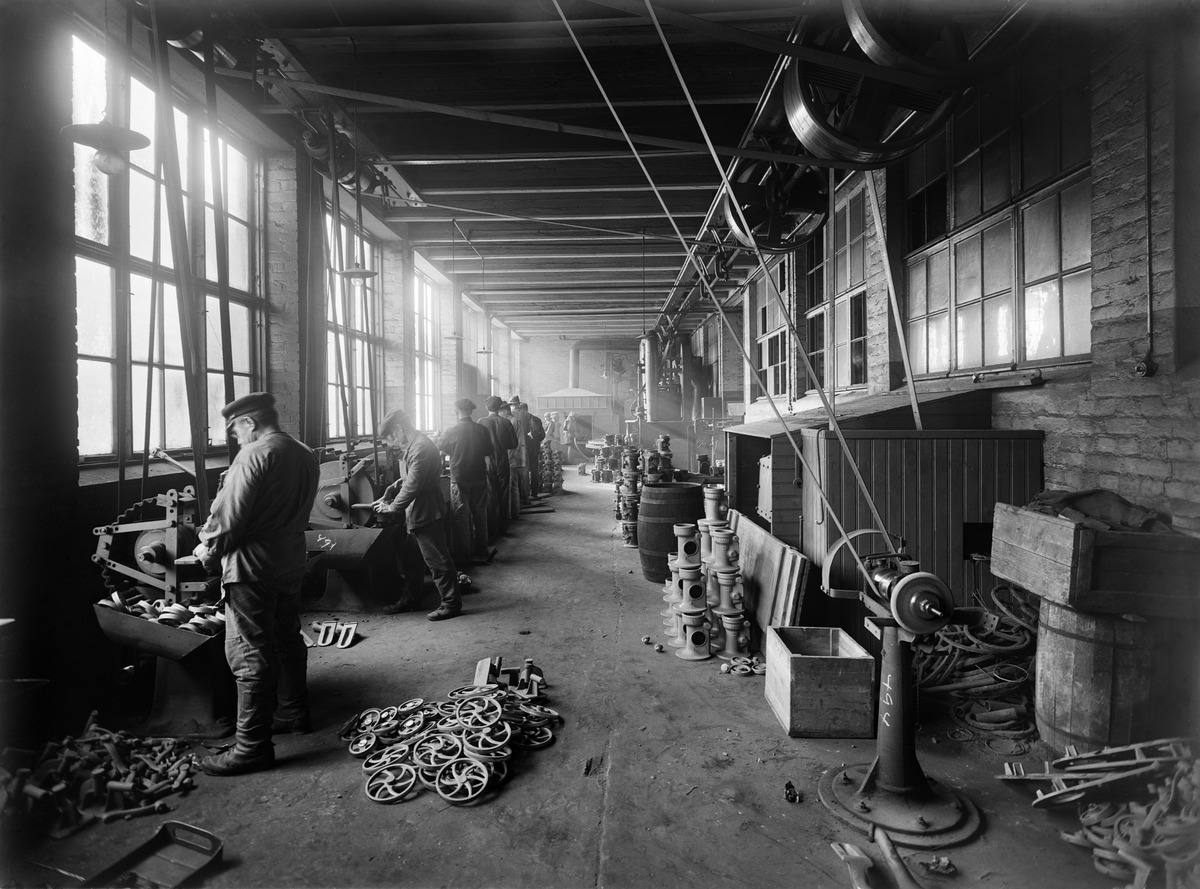
Kone ja Siltarakennus Oy
sisällön kuvaus: Kone ja Siltarakennus Oy.

Sörnäisten rantatie 9-11 - Haapaniemenkatu 5 mustavalkoinen
Kuvaaja: Sundström, Eric, valokuvaaja
Ajankohta: kuvausaika 1910 -luku
Paikka: Suomi, Uusimaa, Helsinki, Sörnäinen Helsinki, Sörnäisten rantatie 9-11
Aiheet: tehdastyöt, metalliteollisuus, massatuotanto